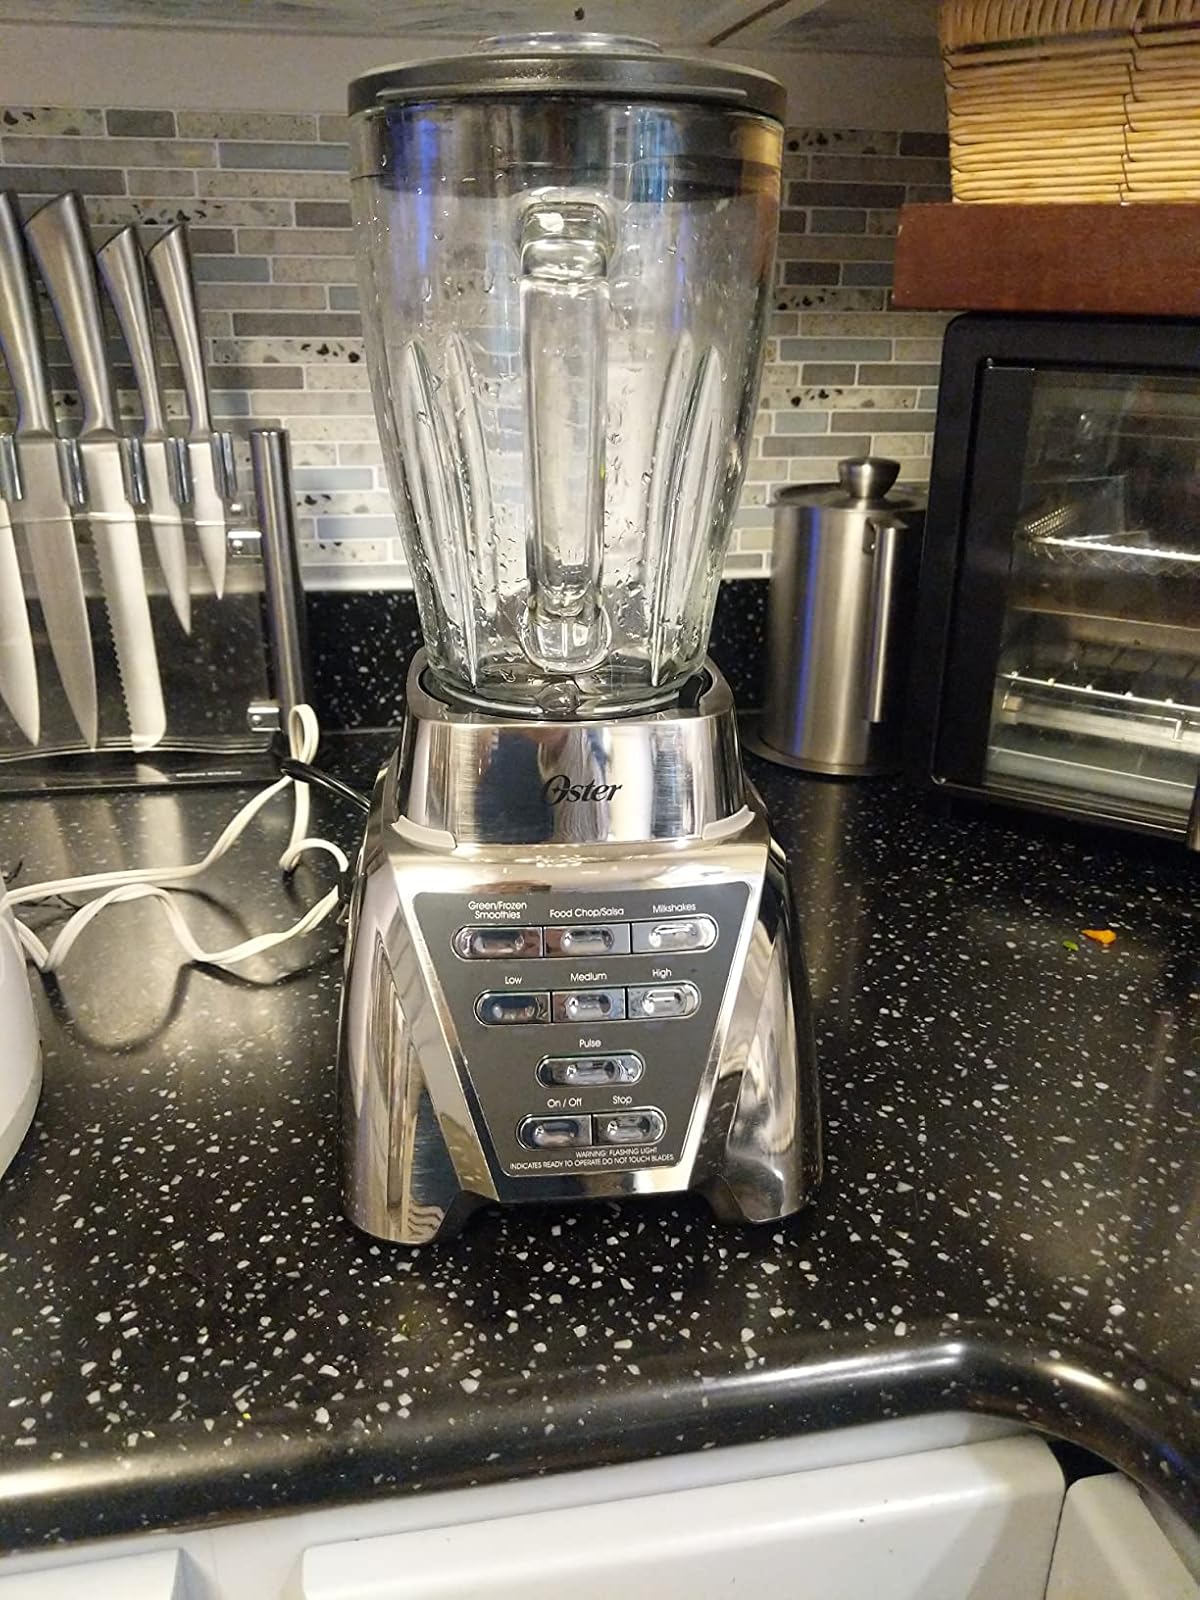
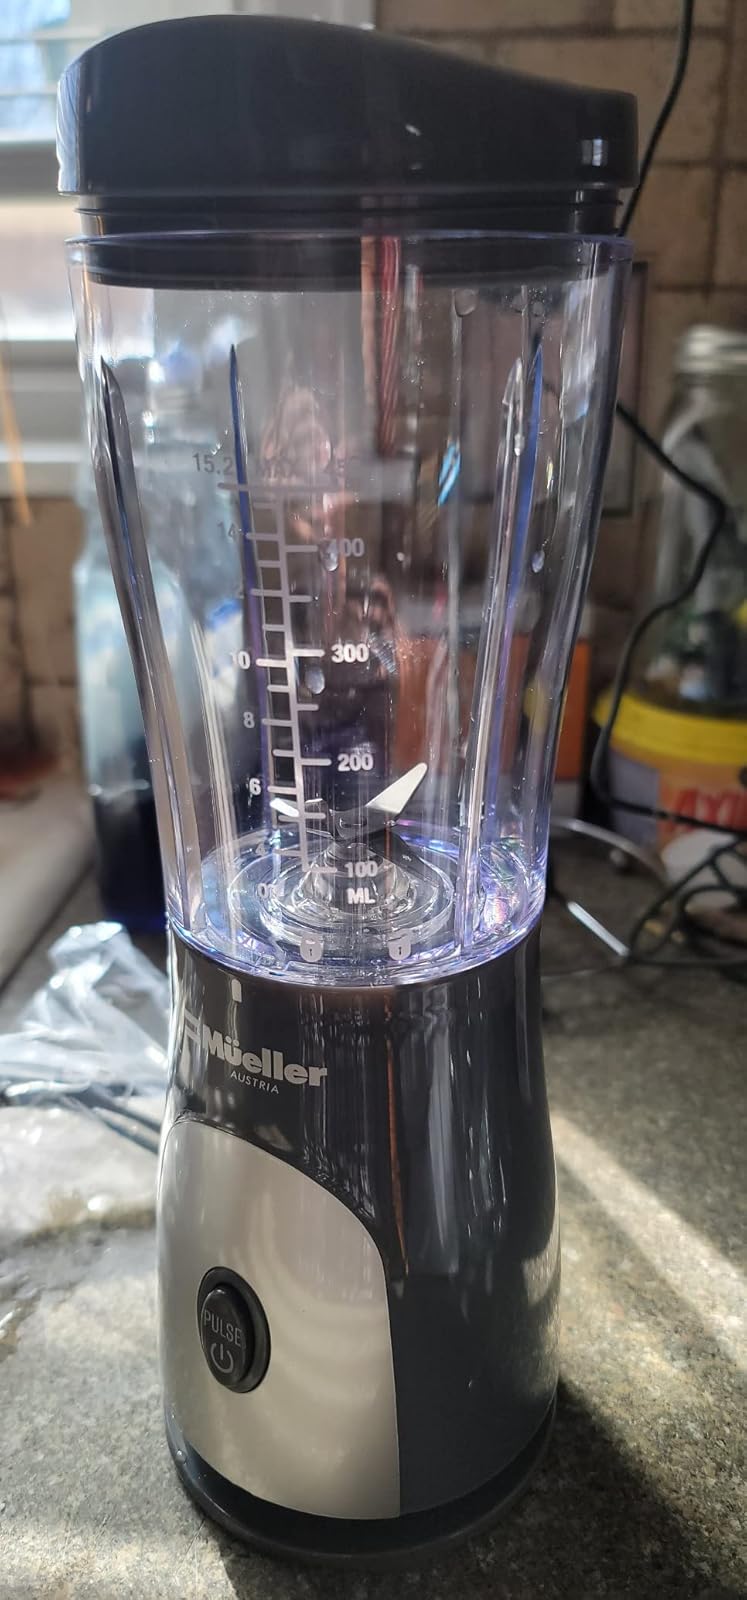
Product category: items_blender
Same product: no